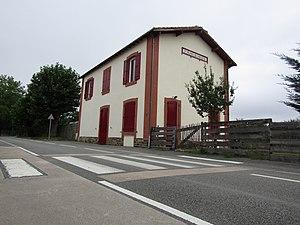
Gare de Saint-Hilaire-de-Chaléons, l'ancien bâtiment voyageurs
La gare de Saint-Hilaire-de-Chaléons est une gare ferroviaire française de la ligne de Sainte-Pazanne à Pornic, située sur le territoire de la commune de Saint-Hilaire-de-Chaléons, dans le département de la Loire-Atlantique en région Pays de la Loire.